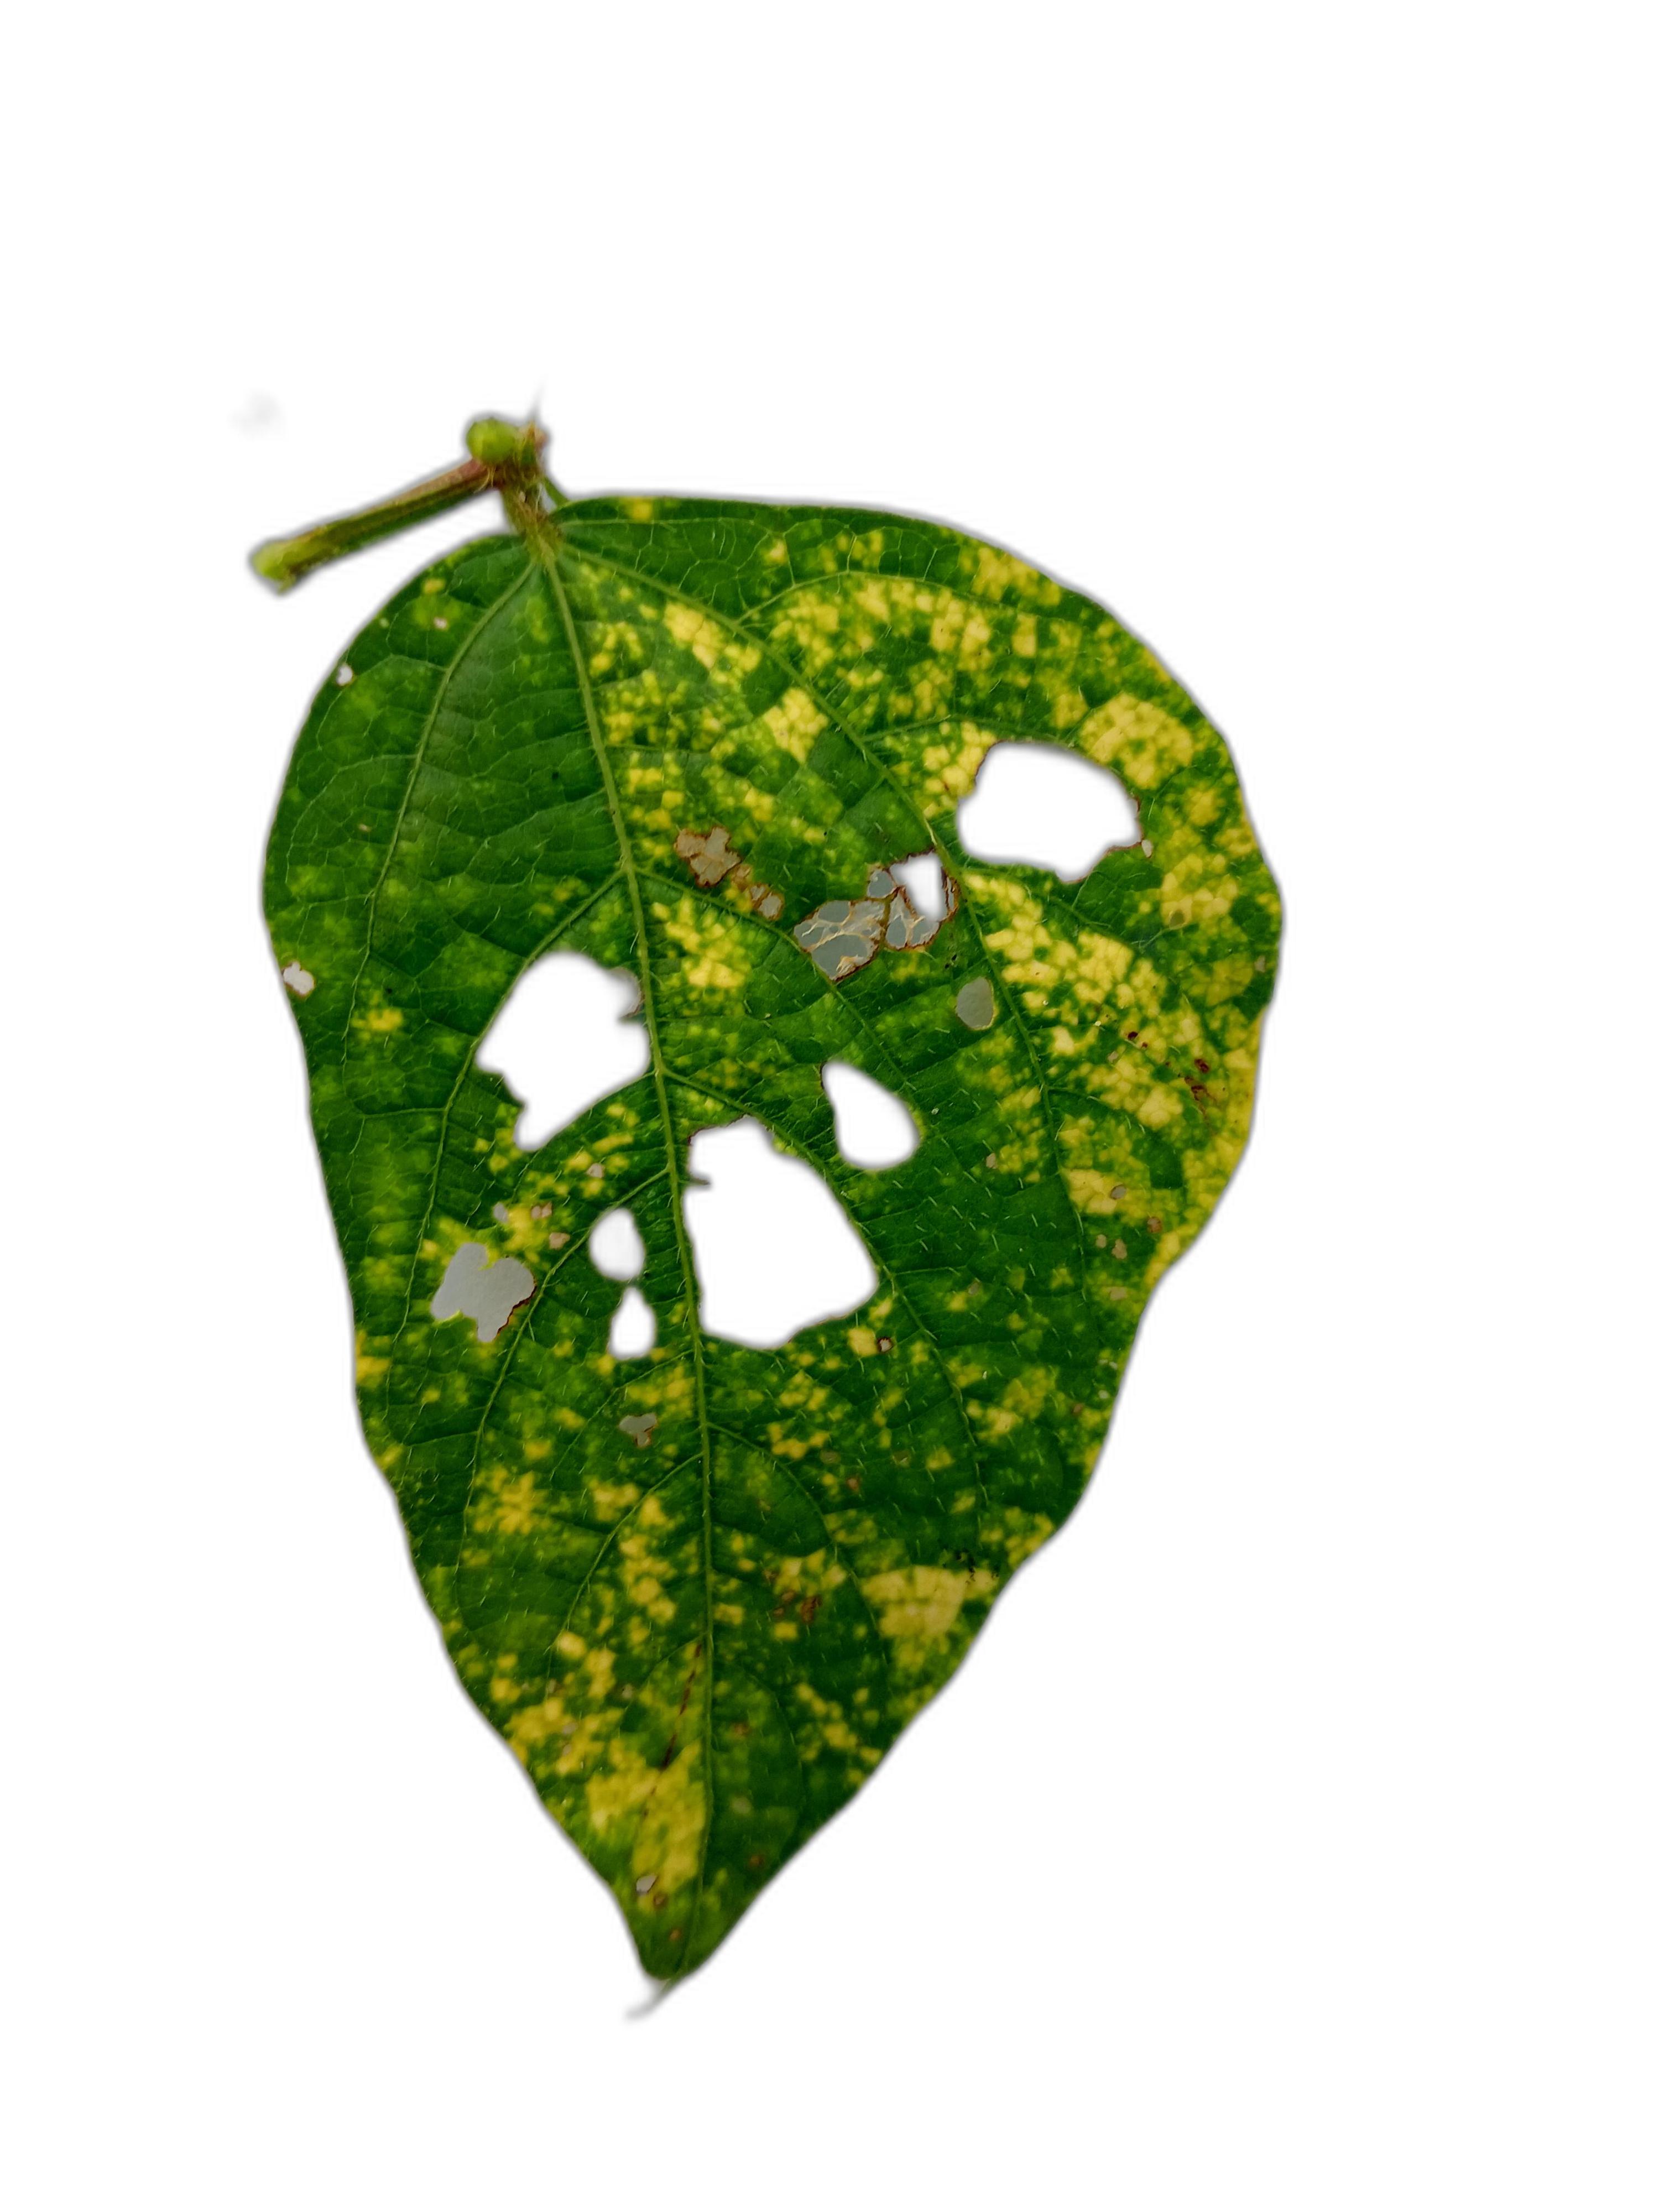
Label: Yellow Mosaic